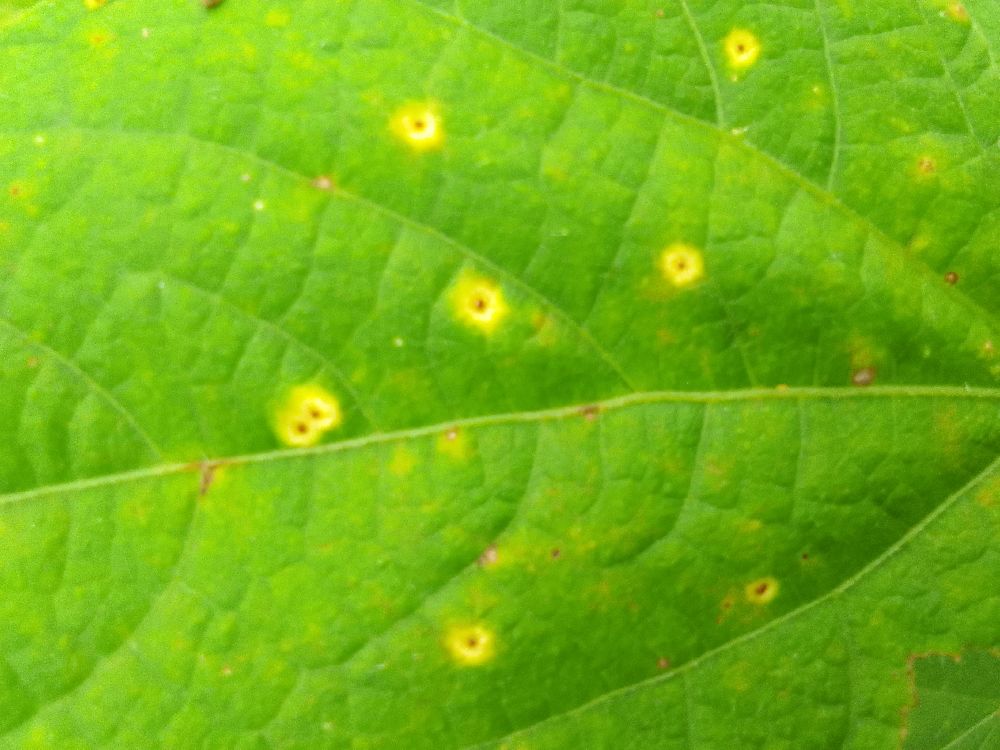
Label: rust